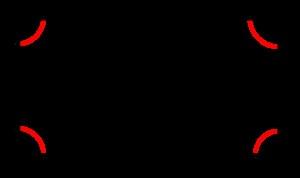
En géométrie euclidienne, un polygone équiangle est un polygone dont les angles internes sont égaux. Si les longueurs des côtés sont aussi égales, alors c'est un polygone régulier. Si les longueurs des côtés alternent, c'est un polygone isogonal.